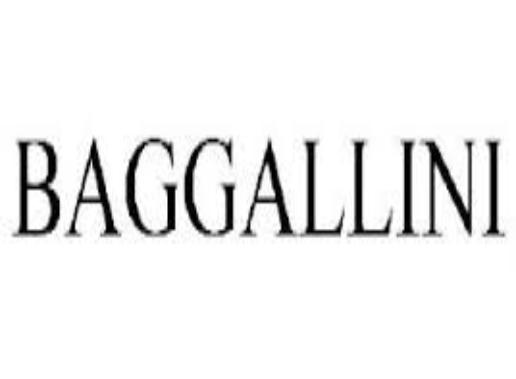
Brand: Baggallini
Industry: Clothes